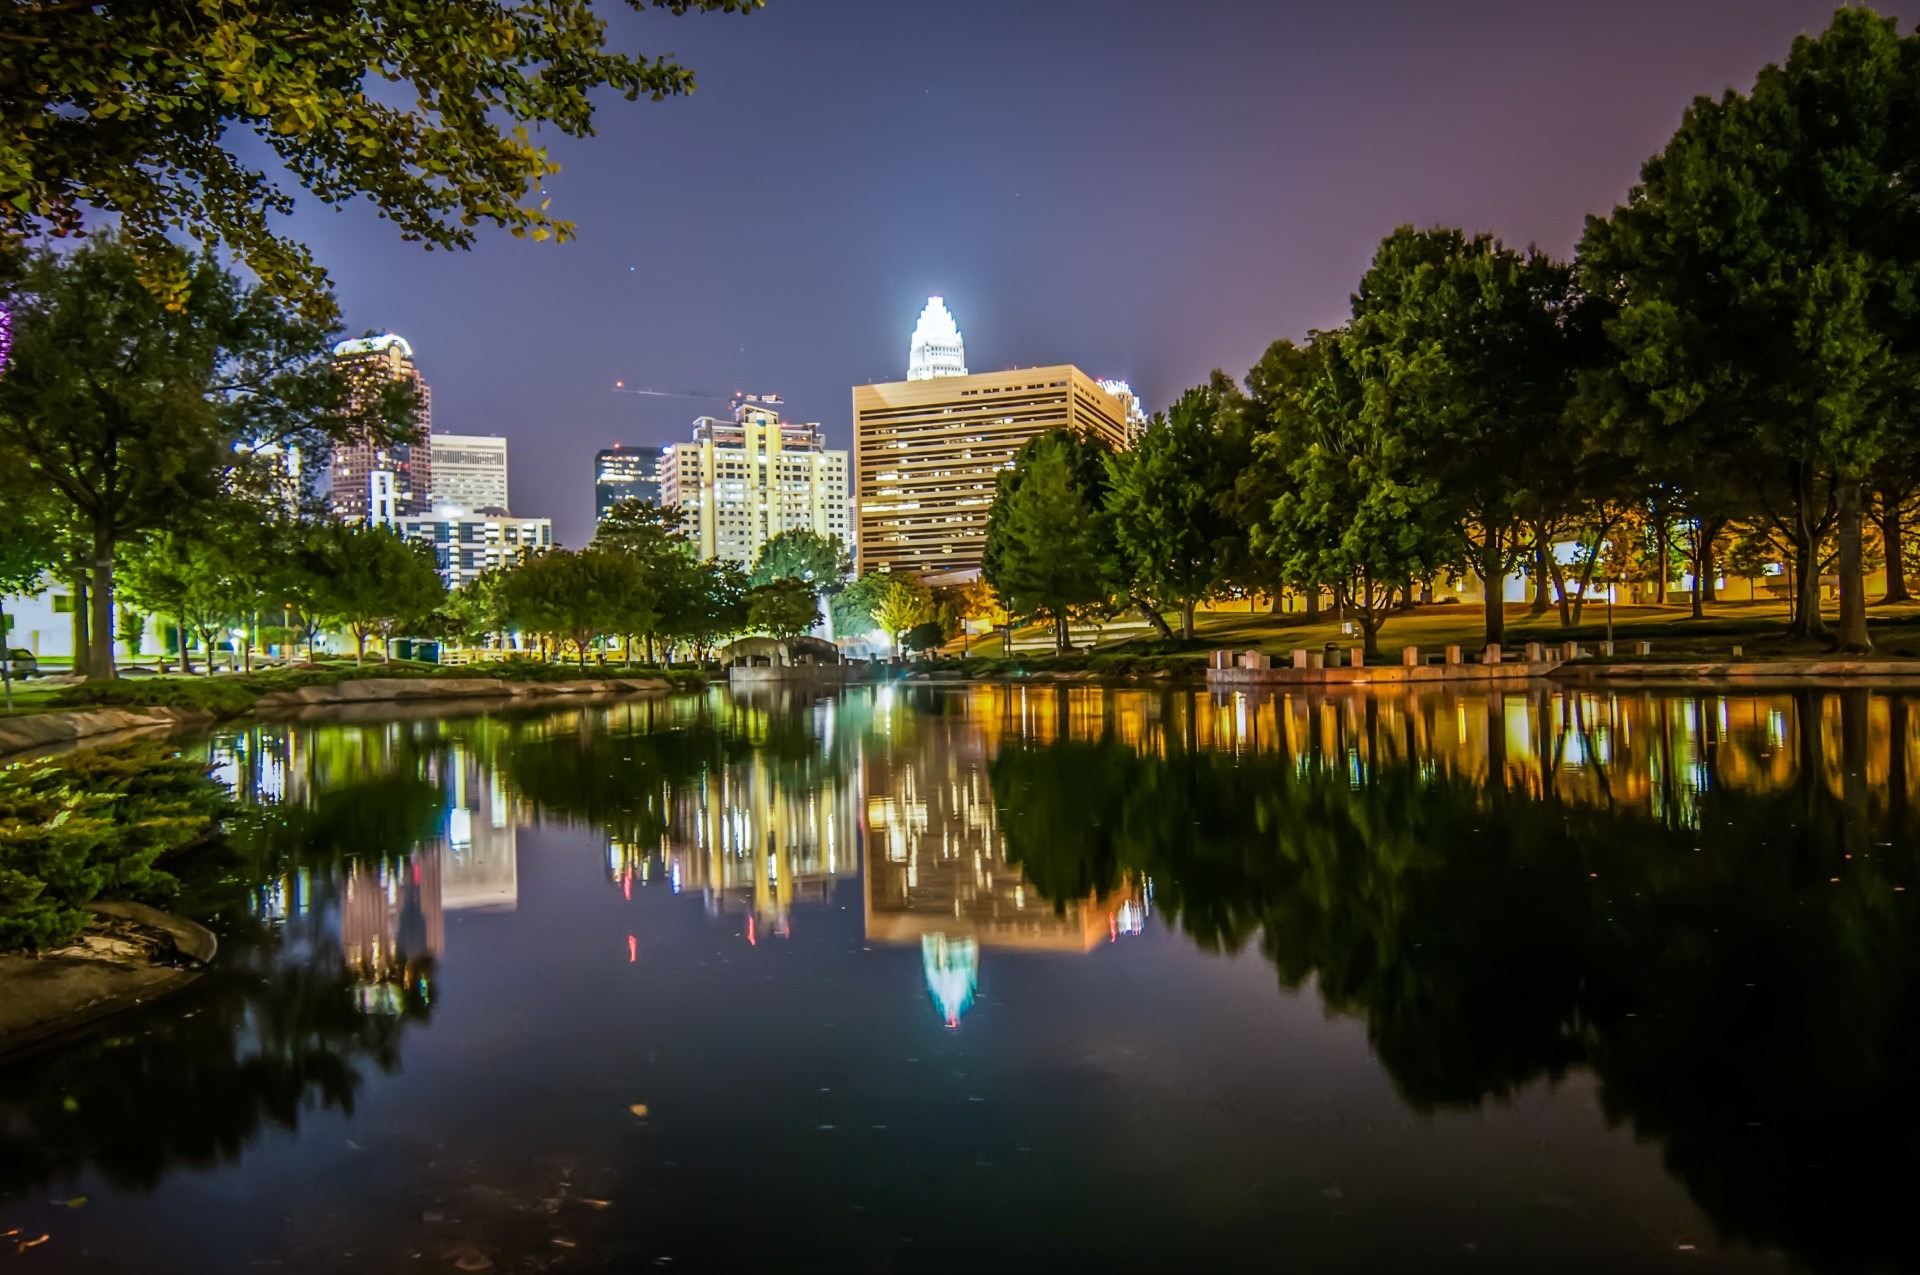
landscape, tree, water, nature, skyline, night, sunlight, morning, flower, city, river, cityscape, dusk, pond, evening, reflection, autumn, park, landmark, business, waterway, lights, charlotte, buildings, illuminate, banks, cosmopolitan, metropolis, convention, dazzling, finance, democratic, reflecting pool, urban area, human settlement, woody plant, charlotte nc, boom town, democratic convention, democratic national convention, dnc